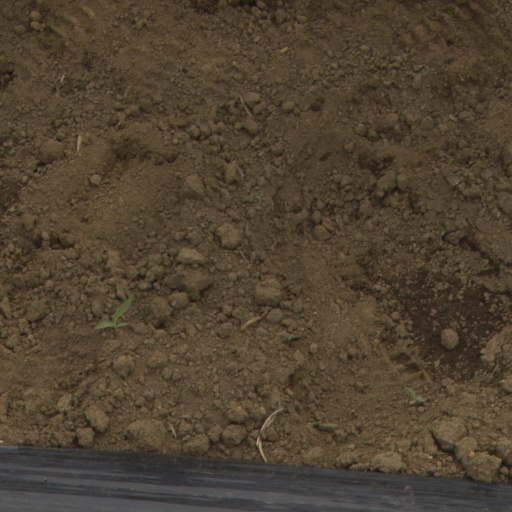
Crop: Jerusalem artichoke